Mirambeena Regional Park

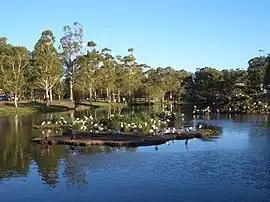
Ibis colony in Lake Gillawarna at Georges Hall

For over 30,000 years, the area that was once part of the modern parkland was the traditional land of the Gweagal, Bidjigal and Dharug tribes. In 1795 George Bass and Matthew Flinders both explored the land near the Georges River and at the site of today's Garrison Point, Georges Hall declared the area as Bankstown, to honour Sir Joseph Banks. Lieutenant of the First Fleet Captain George Johnston received a land grant and constructed his first home located near Prospect Creek, close to Henry Lawson Drive and Beatty Parade, where he named it it Georges Hall. The following posting of a military guard at the site is echoed in the present-day name of Garrison Point. In 1800, just beside Prospect Creek, Lieutenant John Shortland from the First Fleet acquired an initial grant of 100 acres over the northern part of Lansdowne Reserve which he increased to 380 acres (154ha).